Gersh Kuntzman

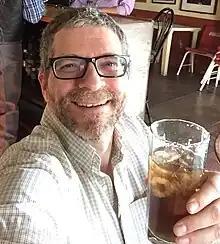
Kuntzman in 2015

Kuntzman previously worked for the "New York Post", writing the column "MetroGnome," which ran during 1995–2004. He had a weekly column for "Newsweek" online that ran during 2001–2005.